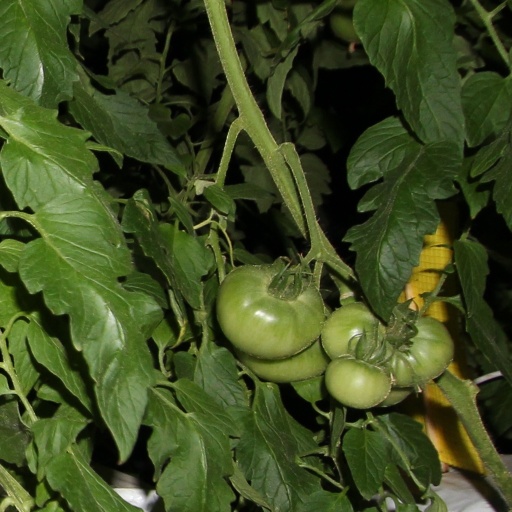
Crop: tomato